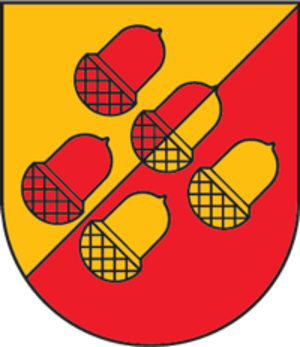
Viesīte
Viesīte er beliggende i Jēkabpils distrikt i det sydøstlige Letland og fik byrettigheder i 1928. Byen ligger 32 kilometer fra Jēkabpils. Før Letlands selvstændighed i 1918 var byen også kendt på sit tyske navn Eckengrafen.